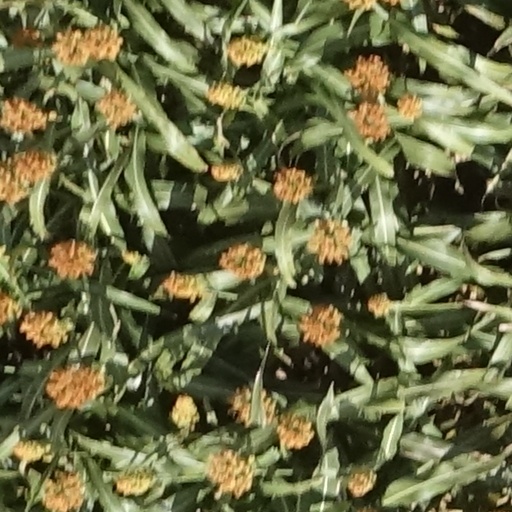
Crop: sorghum